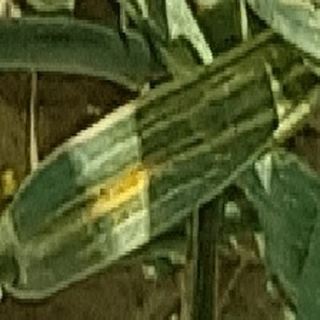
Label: wheat_yellow_rust